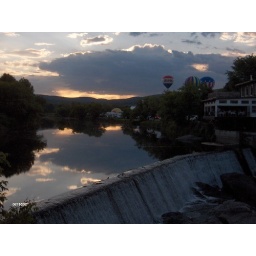
Sunset over Ottaquechee river dam by Simon Pearce glass factory